1904 East Perth state by-election

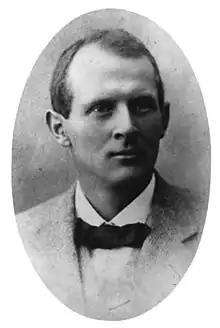
Black and white portrait

Walter James had been the member for East Perth in the Western Australian Legislative Assembly since 1894, and served as the premier and attorney-general as part of the Ministerialists from July 1902.